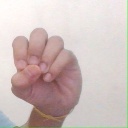
अक्षर: उ